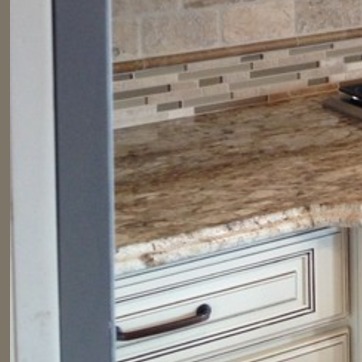
Material: polishedstone